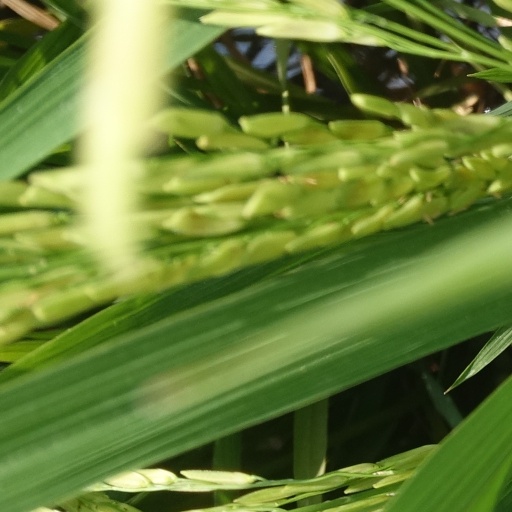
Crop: rice